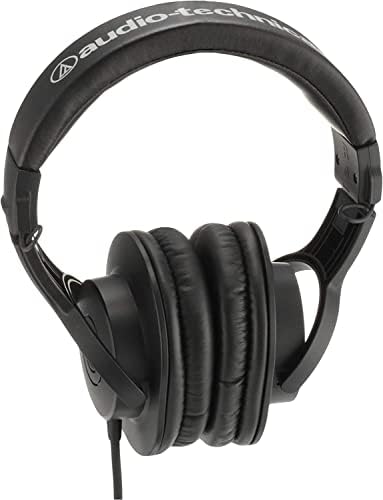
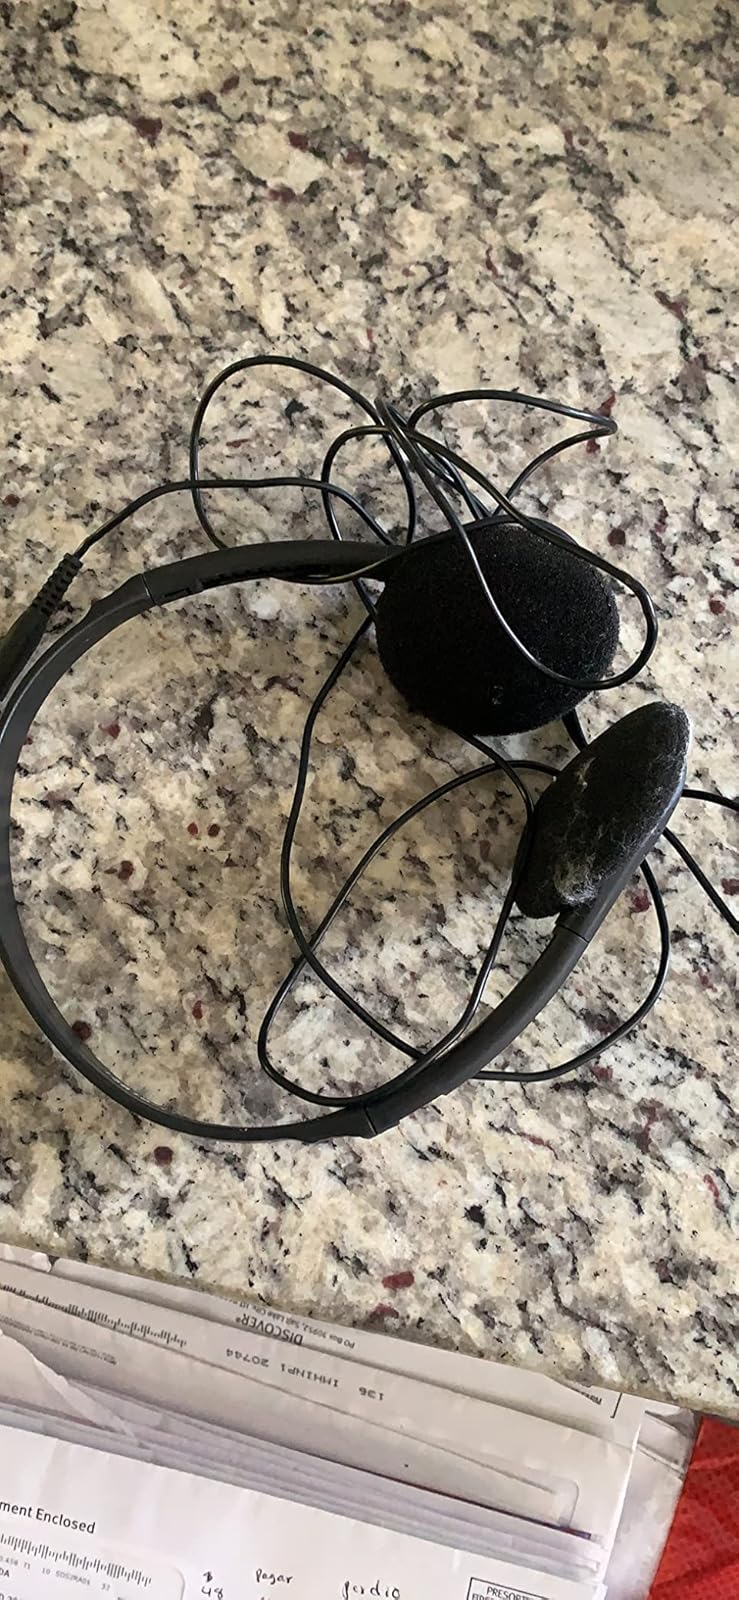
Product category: headphones
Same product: no